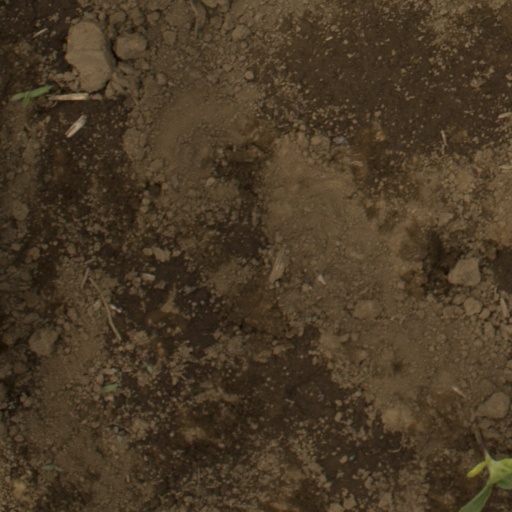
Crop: Jerusalem artichoke